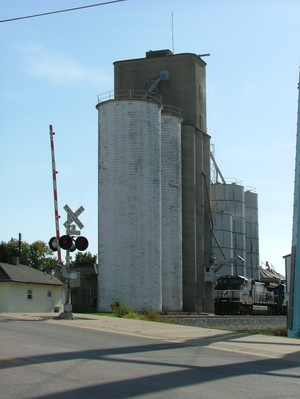
Catlin est un village situé au centre du comté de Vermilion dans l'Illinois, aux États-Unis. Il est fondé en 1820 sous le nom de Butler’s Point et est incorporé le 21 juin 1873.